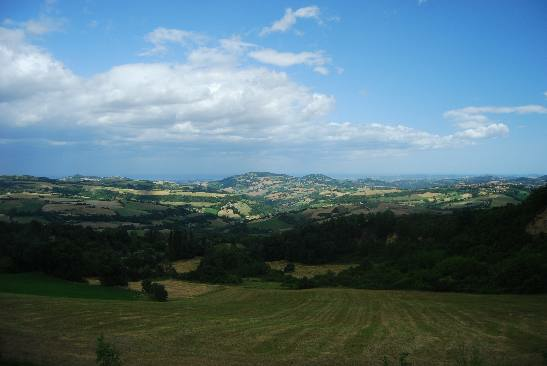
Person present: No